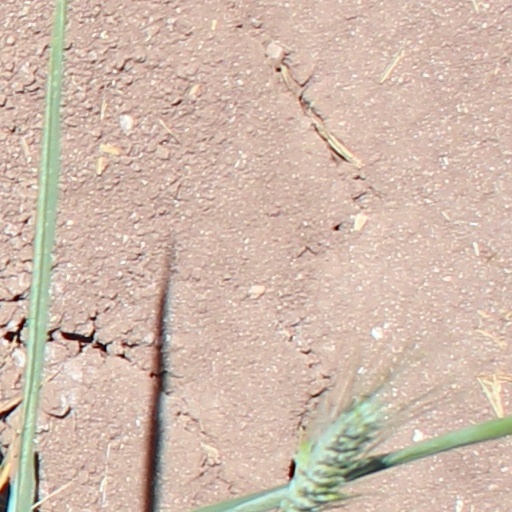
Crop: wheat